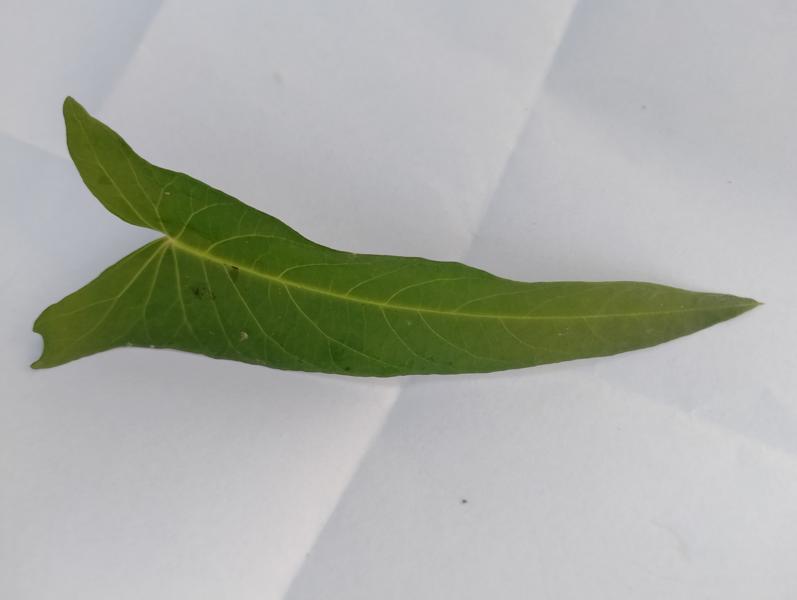
Weed species: Ipomoea aquatic